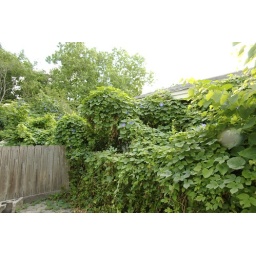
Morning glory taking over the fence between the neighbor's house and ours.